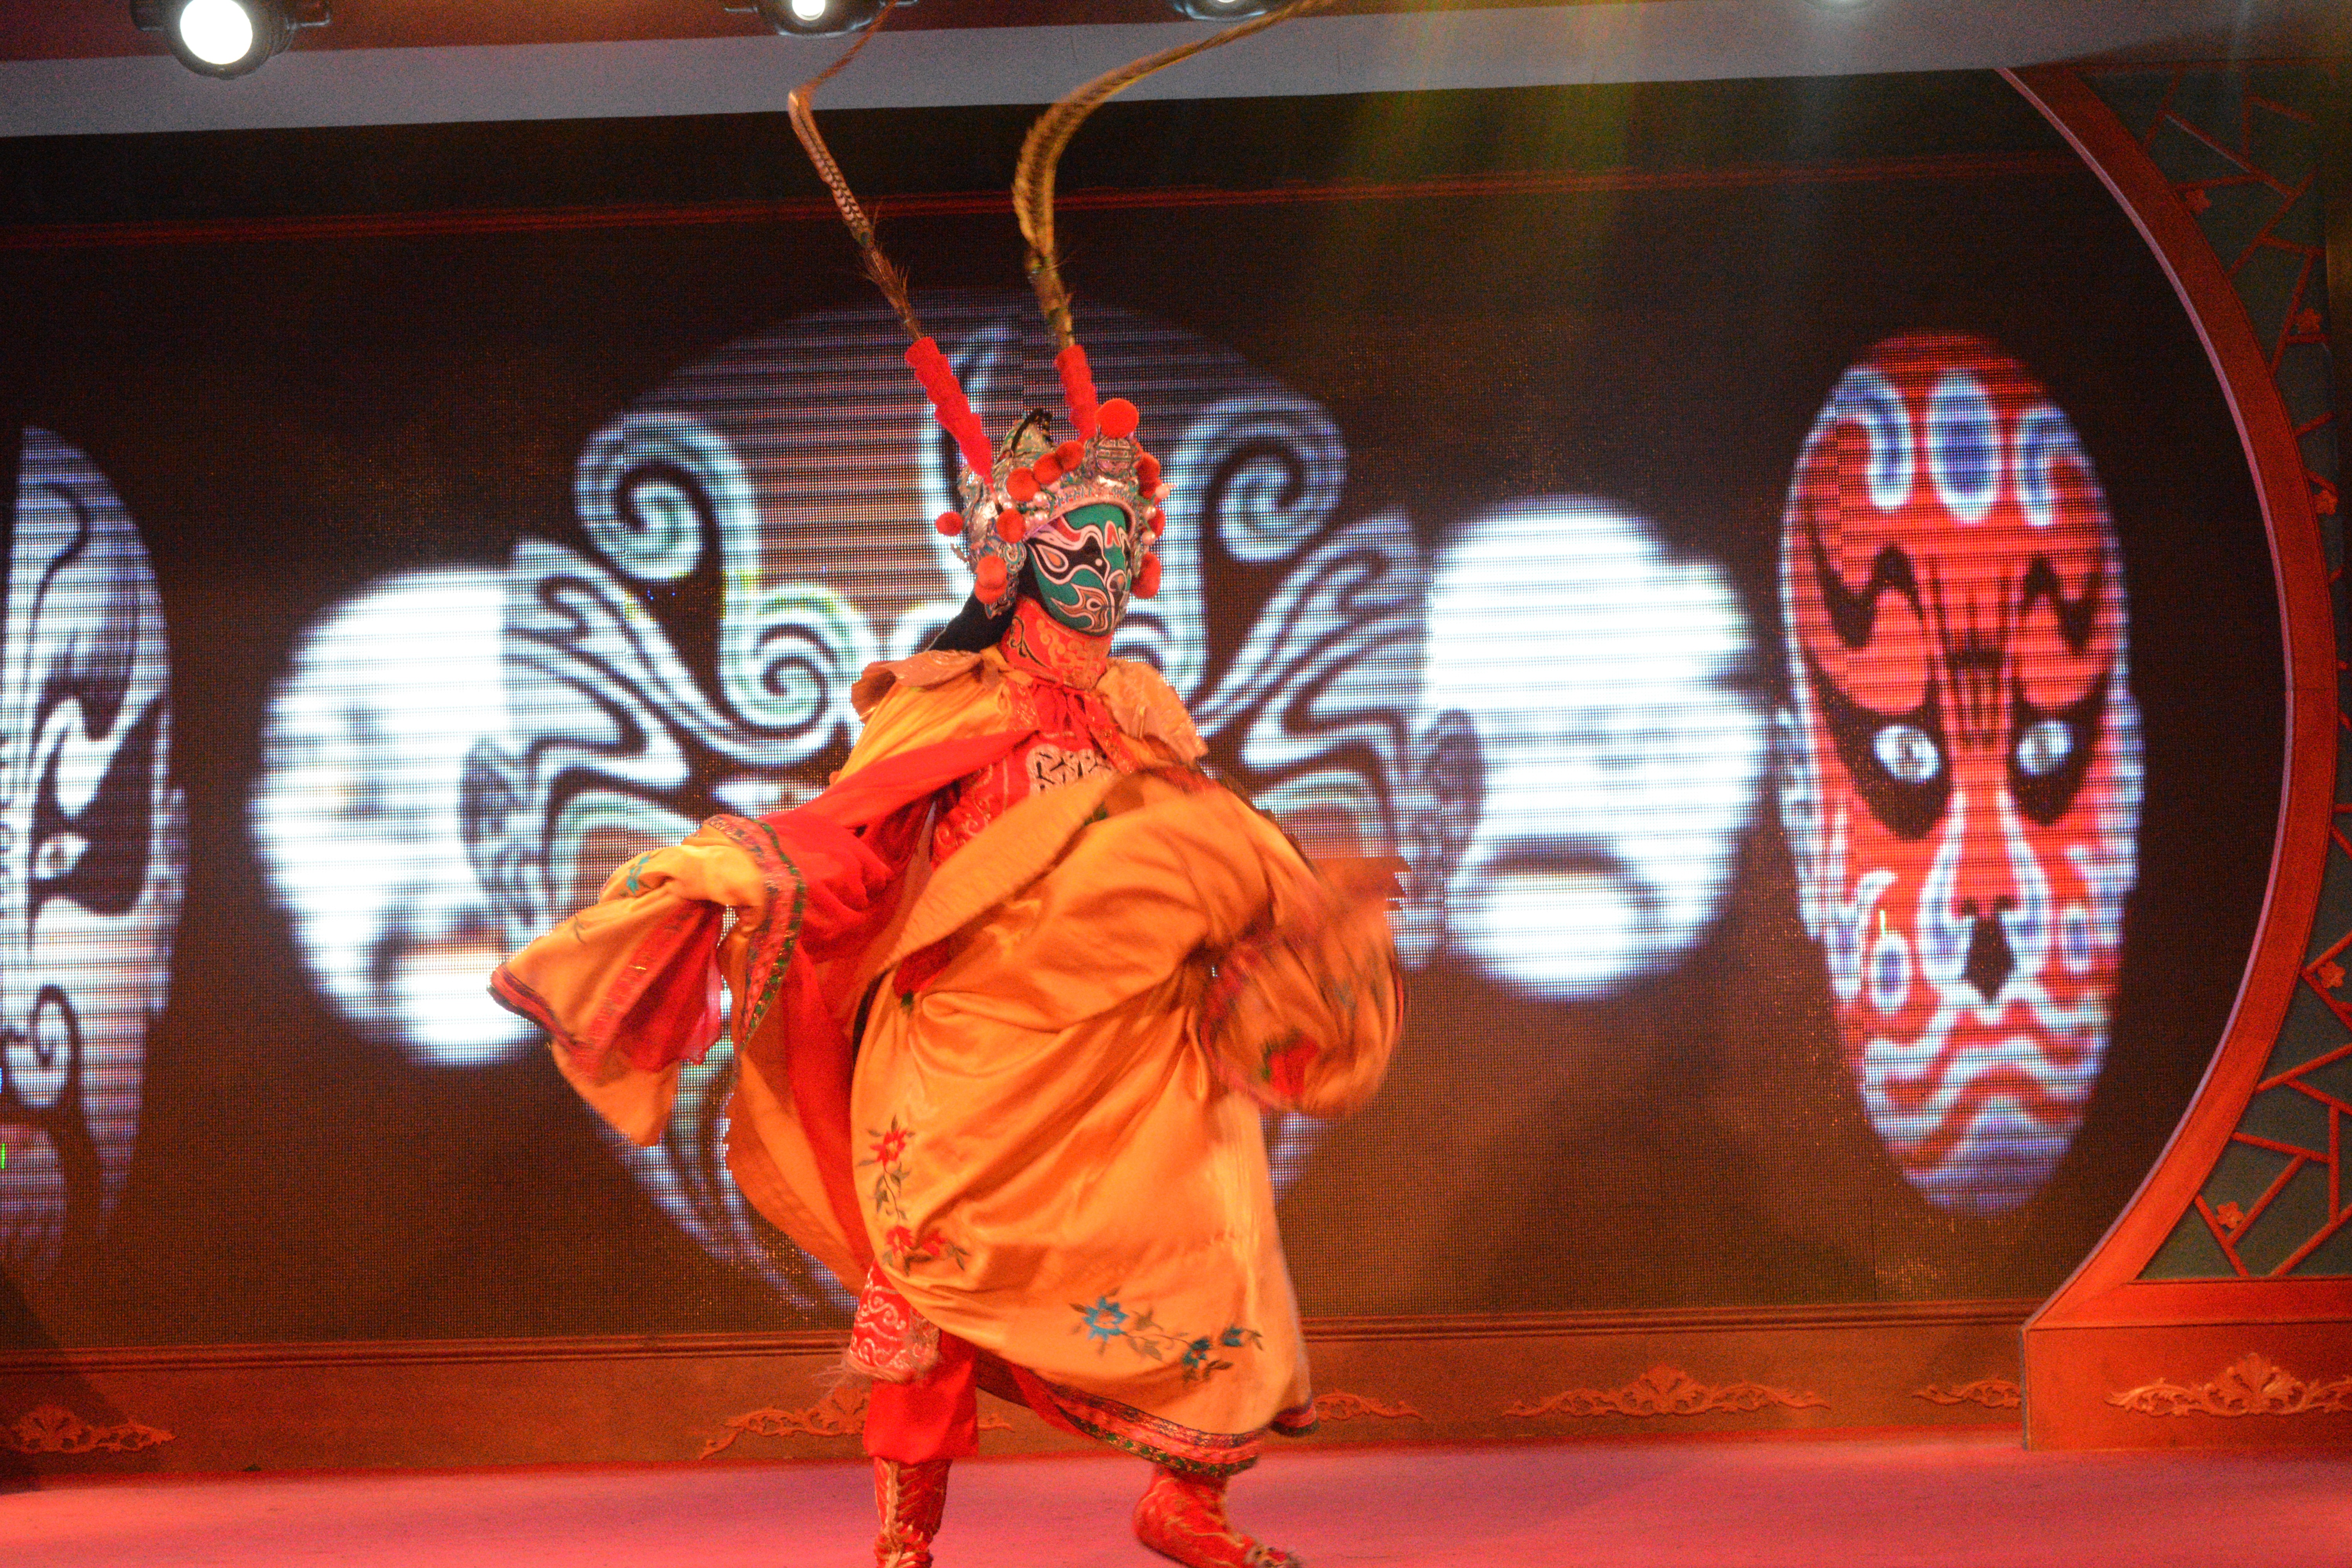
performance art, performance, event, circus, entertainment, performing arts, chinese new year, musical theatre